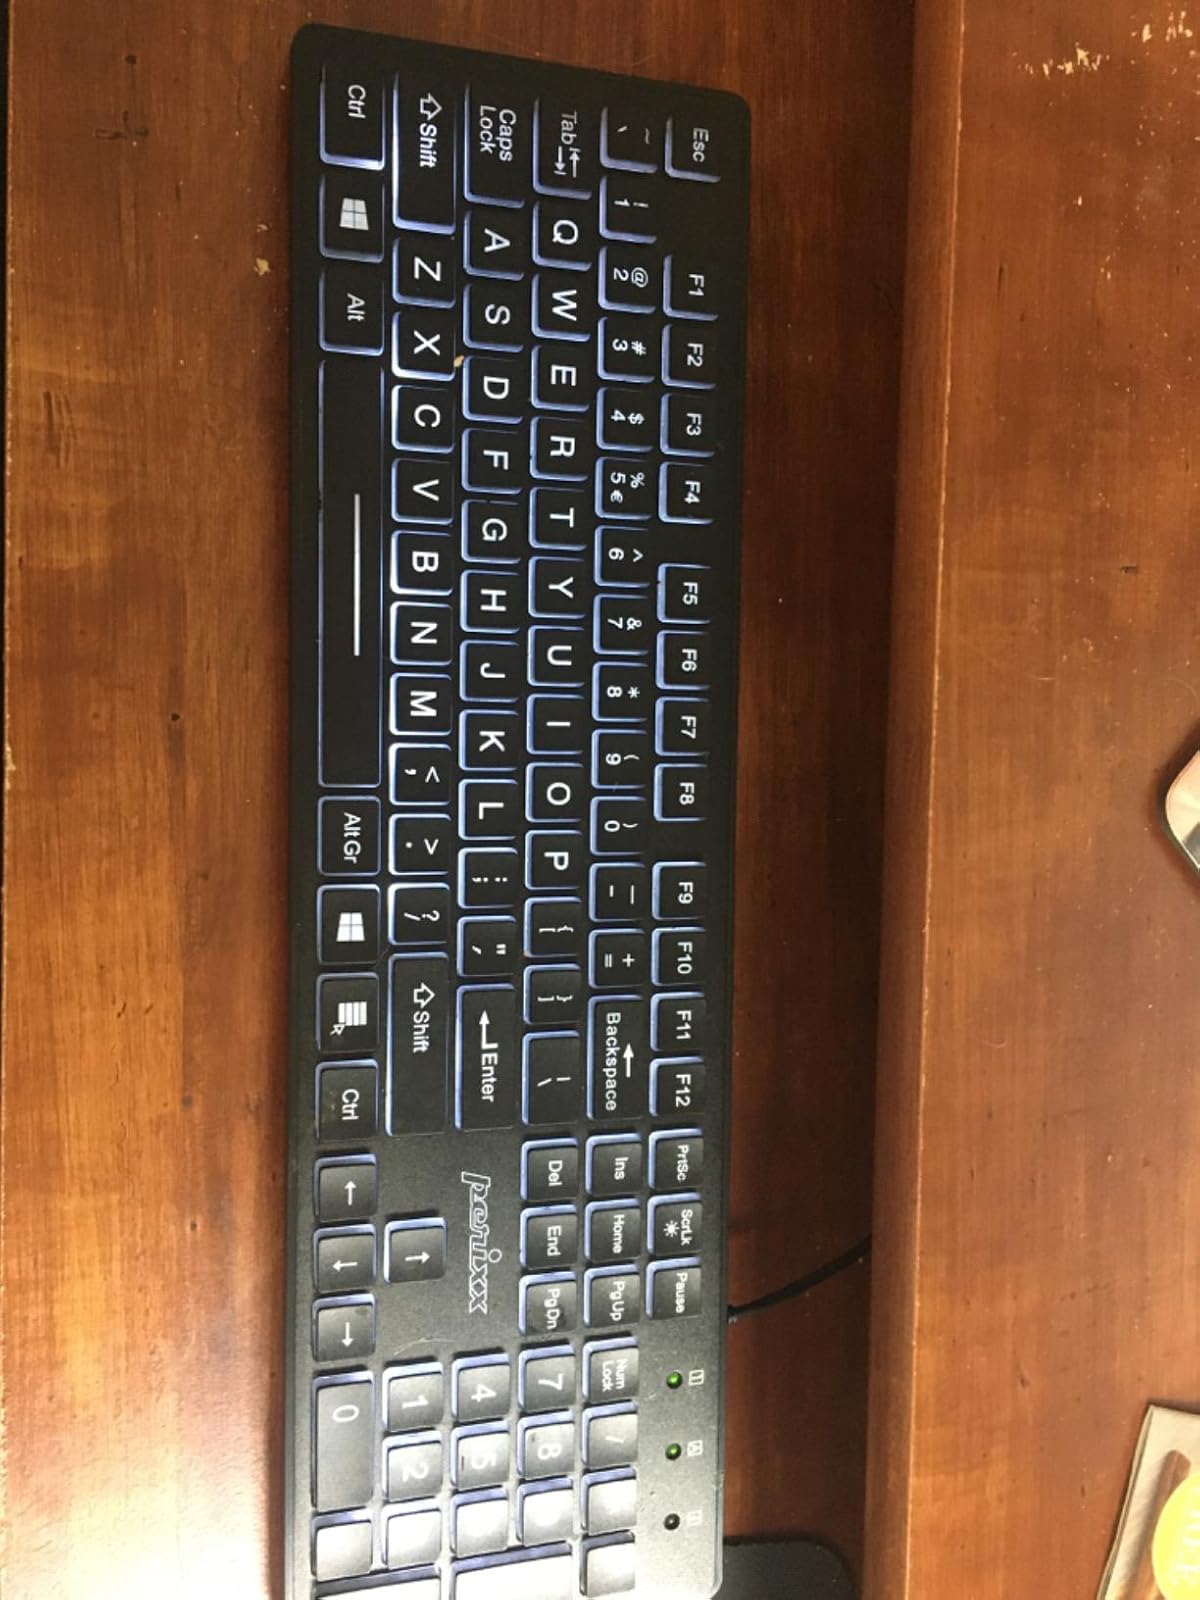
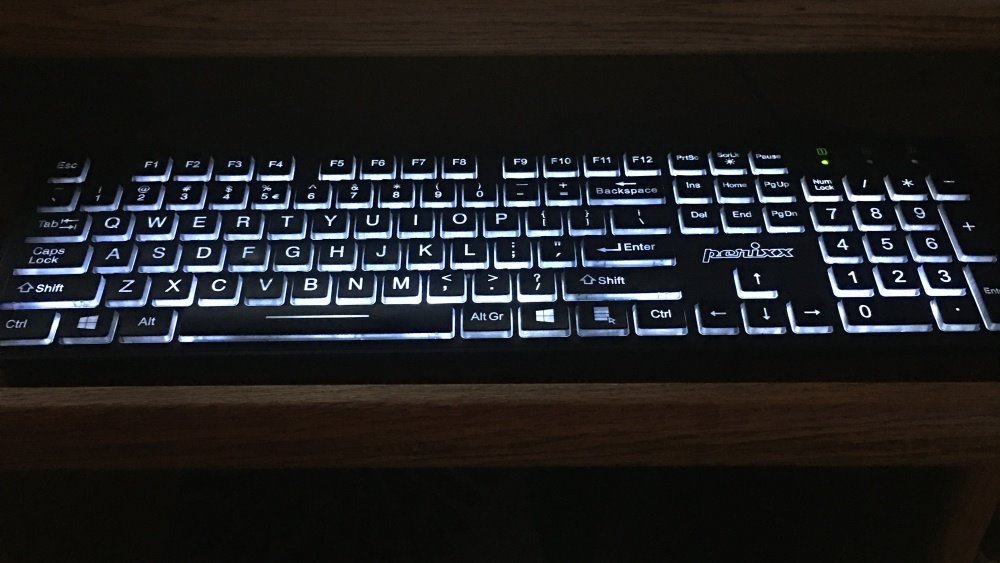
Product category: keyboard
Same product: yes